History of Ras Al Khaimah

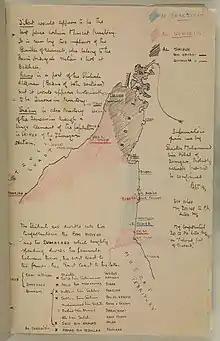
A map of the Musandam Peninsula by Bertram Thomas, showing the territories of the Trucial Chiefs, 1928.

Ras Al Khaimah’s history, heritage and culture comes from its unique geographical features – mountains, coastal beaches, mangroves and the desert – along with its strategic location at the mouth of the Arabian Gulf. It also has traditions and artforms, including folklore, folk music and dance, that have been passed on from one generation to the next that express the local social, ethical and aesthetic values.